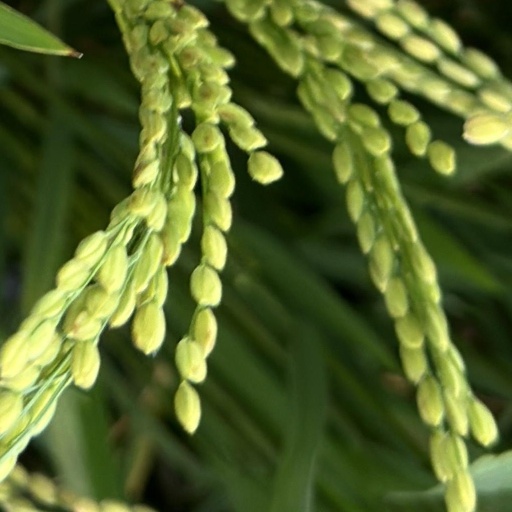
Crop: rice